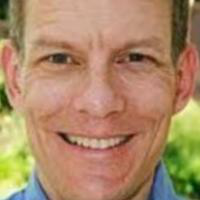
Age group: age 41-55